Júlio Resende

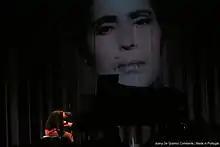
Júlio Resende playing the theme "Medo"

According to Resende, the challenge taken on by "Amália por Júlio Resende" project was "to bring Fado to the piano (...) All pianists have the dream of making a solo record. I wanted to make the most personal solo record possible. I understand the word "solo" as something that has to do with earth, with roots, with the ground you walk on, that you inhabit. Among my earliest musical memories is the voice of Amália singing "A Casa Portuguesa!" or the overwhelming "Estranha Forma de Vida" and she serves as a symbol for this musical journey." The album includes the theme "Medo", a virtual and posthumous duet with Amália Rodrigues, using a recording of the singer's voice with unpublished permission from Valentim de Carvalho.